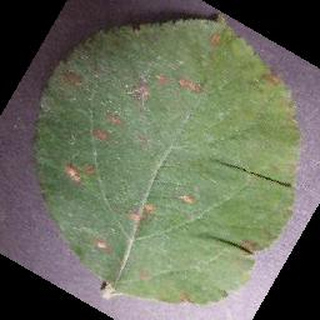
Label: apple_cedar_apple_rust